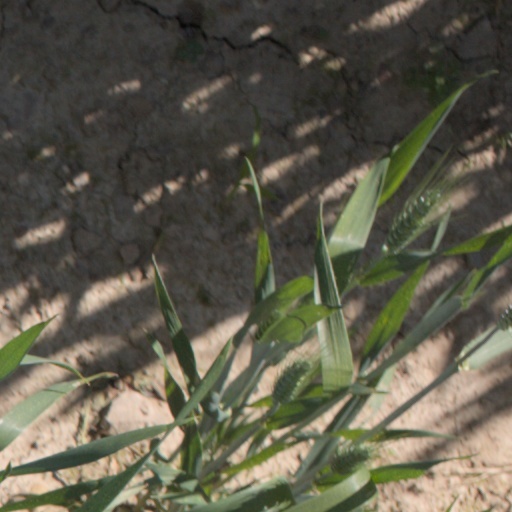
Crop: wheat